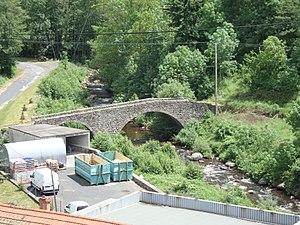
St.Julien-Boutières (Ardèche, Fr) pont sur l'Eyrieux
Saint-Julien-Boutières est une ancienne commune française située dans le département de l'Ardèche, en région Auvergne-Rhône-Alpes. Elle a fusionné le 1ᵉʳ janvier 2019 avec Intres pour former Saint-Julien-d'Intres.